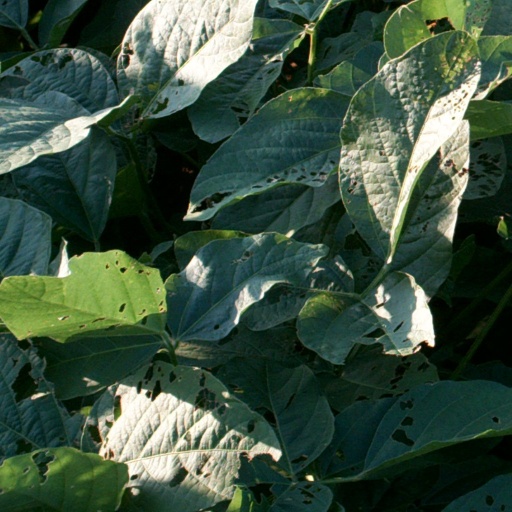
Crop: soybean